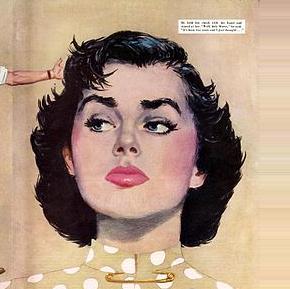
Age: 39